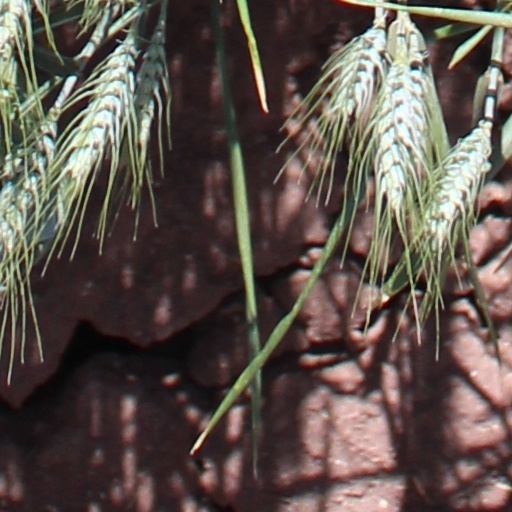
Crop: wheat